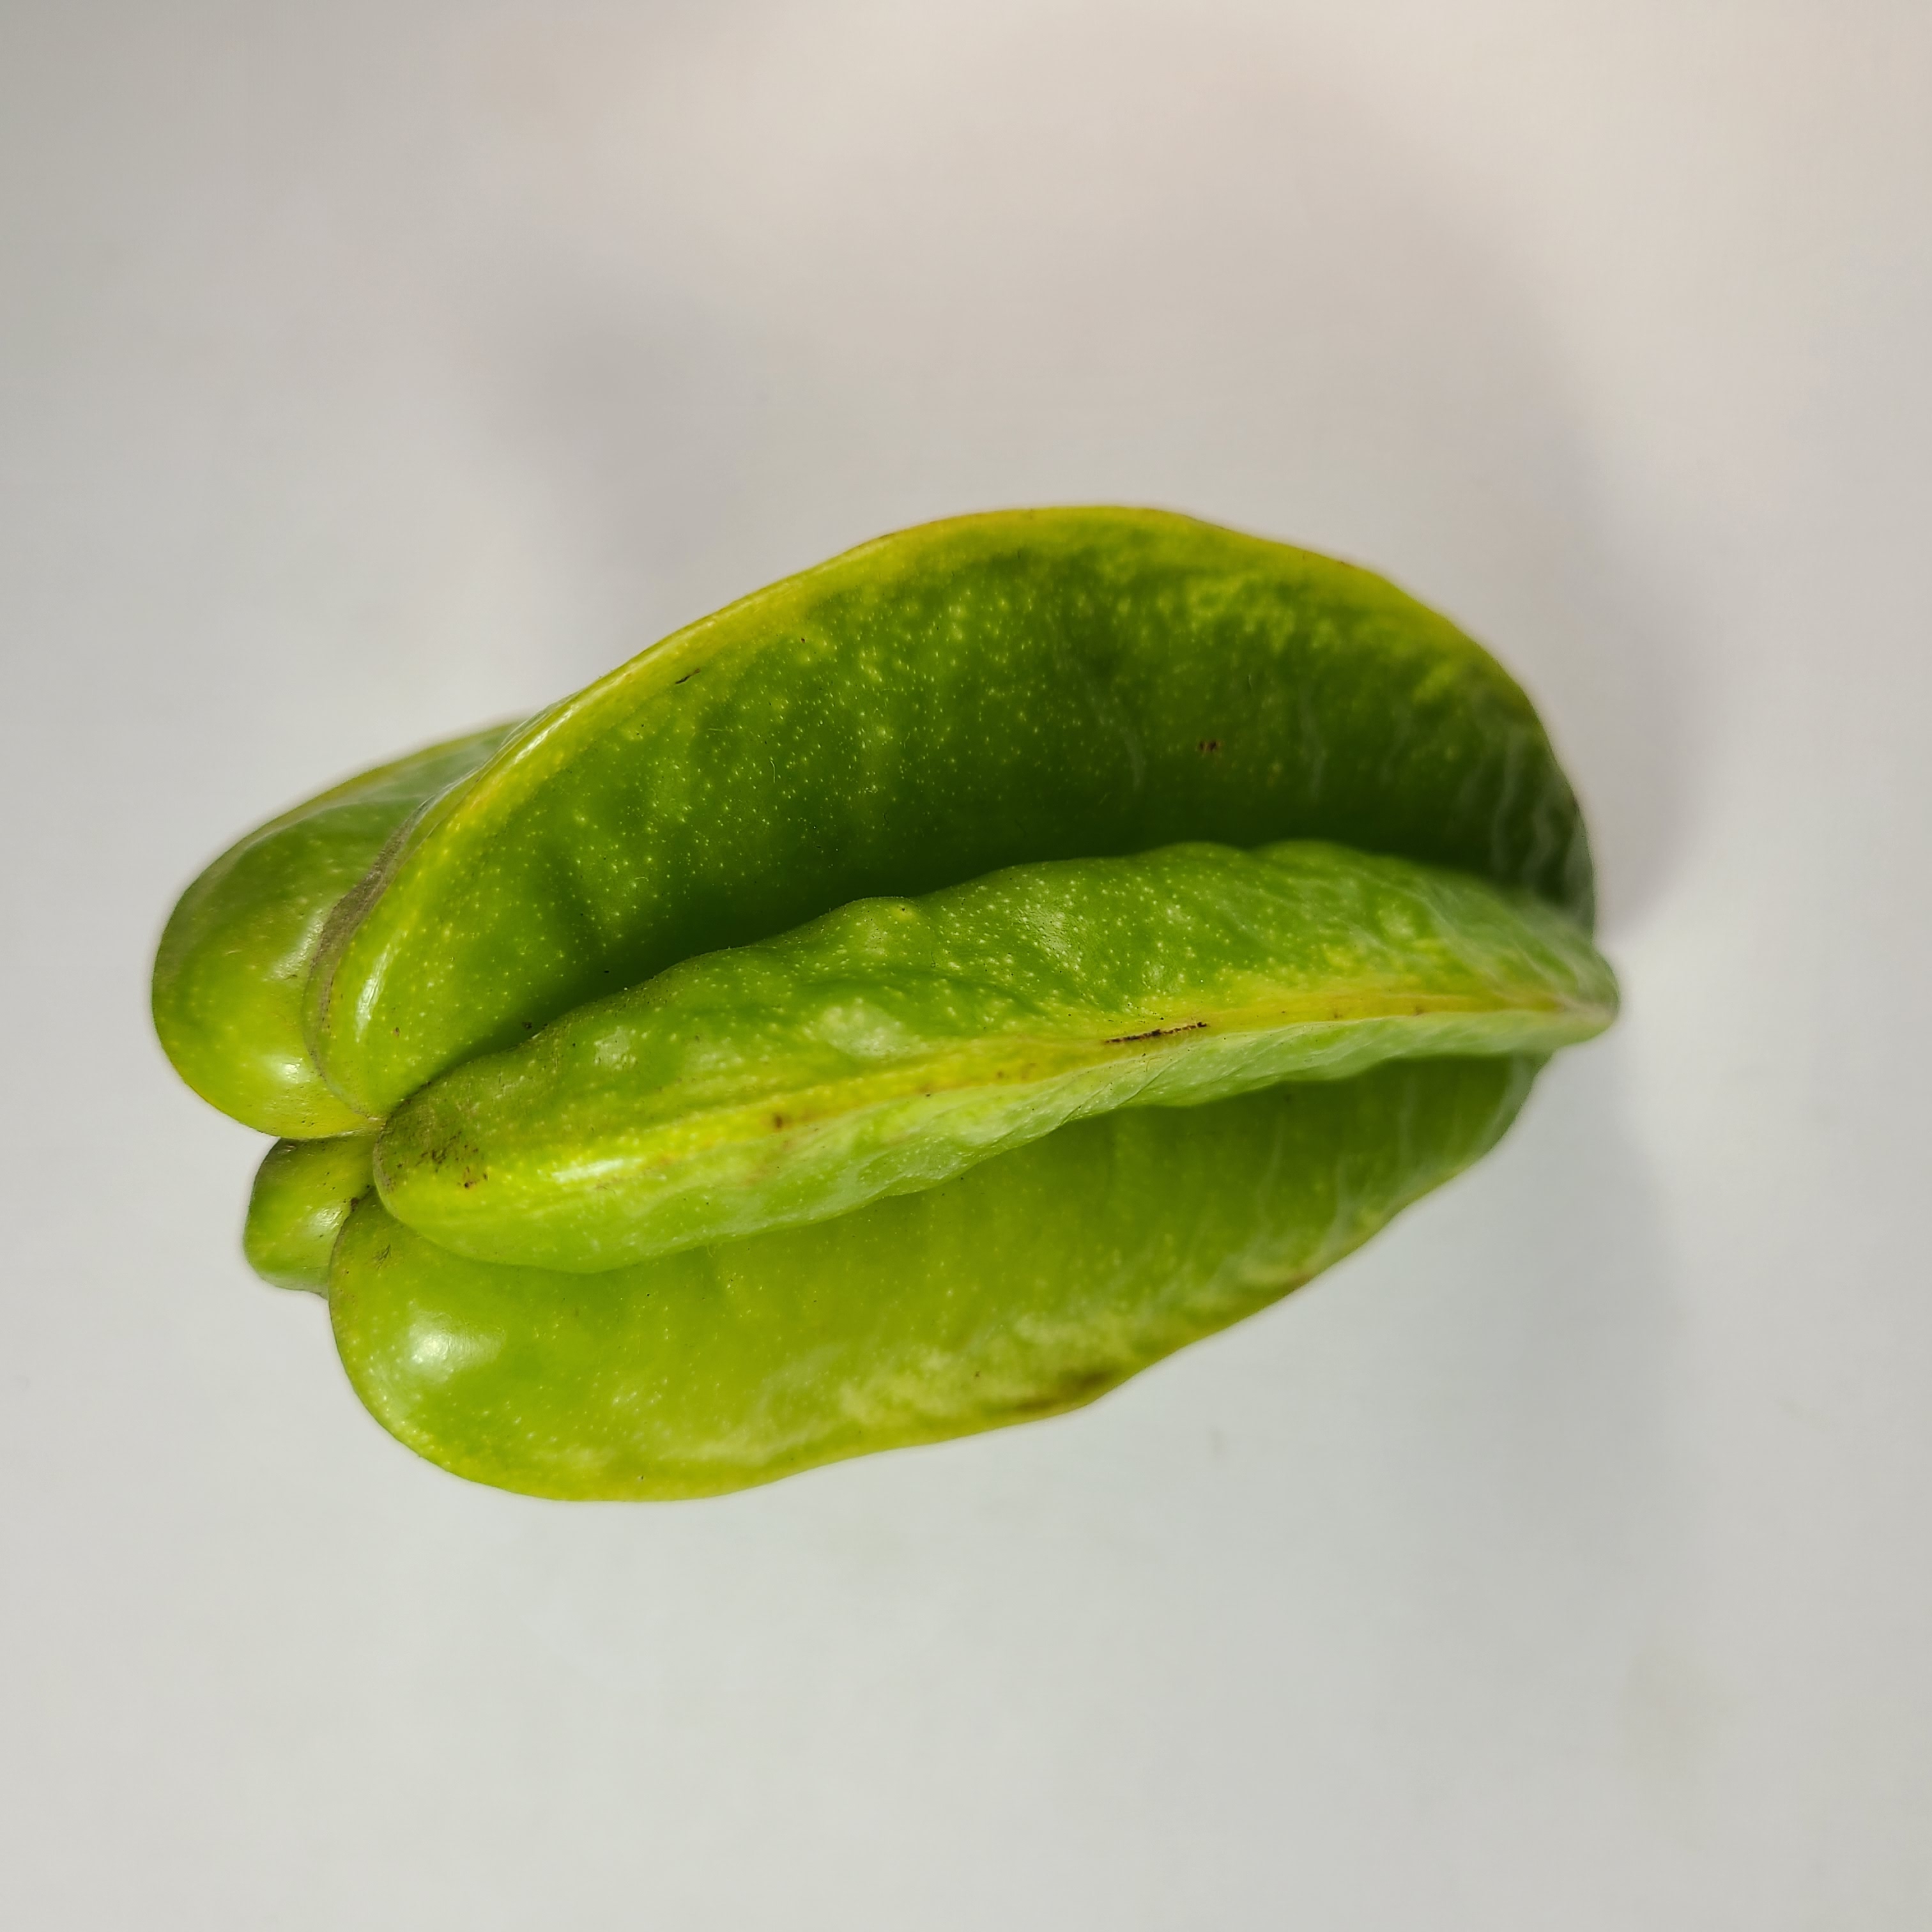
Label: Healthy Fruits